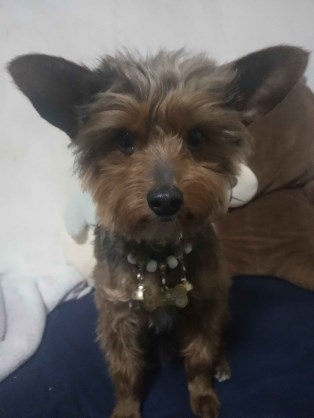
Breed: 340-n000120-Yorkshire_terrier